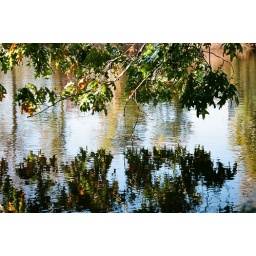
f6.7at1_180(3) tree branch in the wind, kissing the lake (leaf framed between the branch and its reflection)